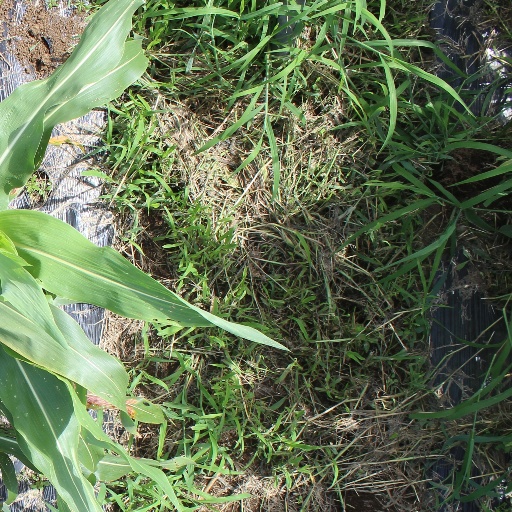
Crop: sorghum